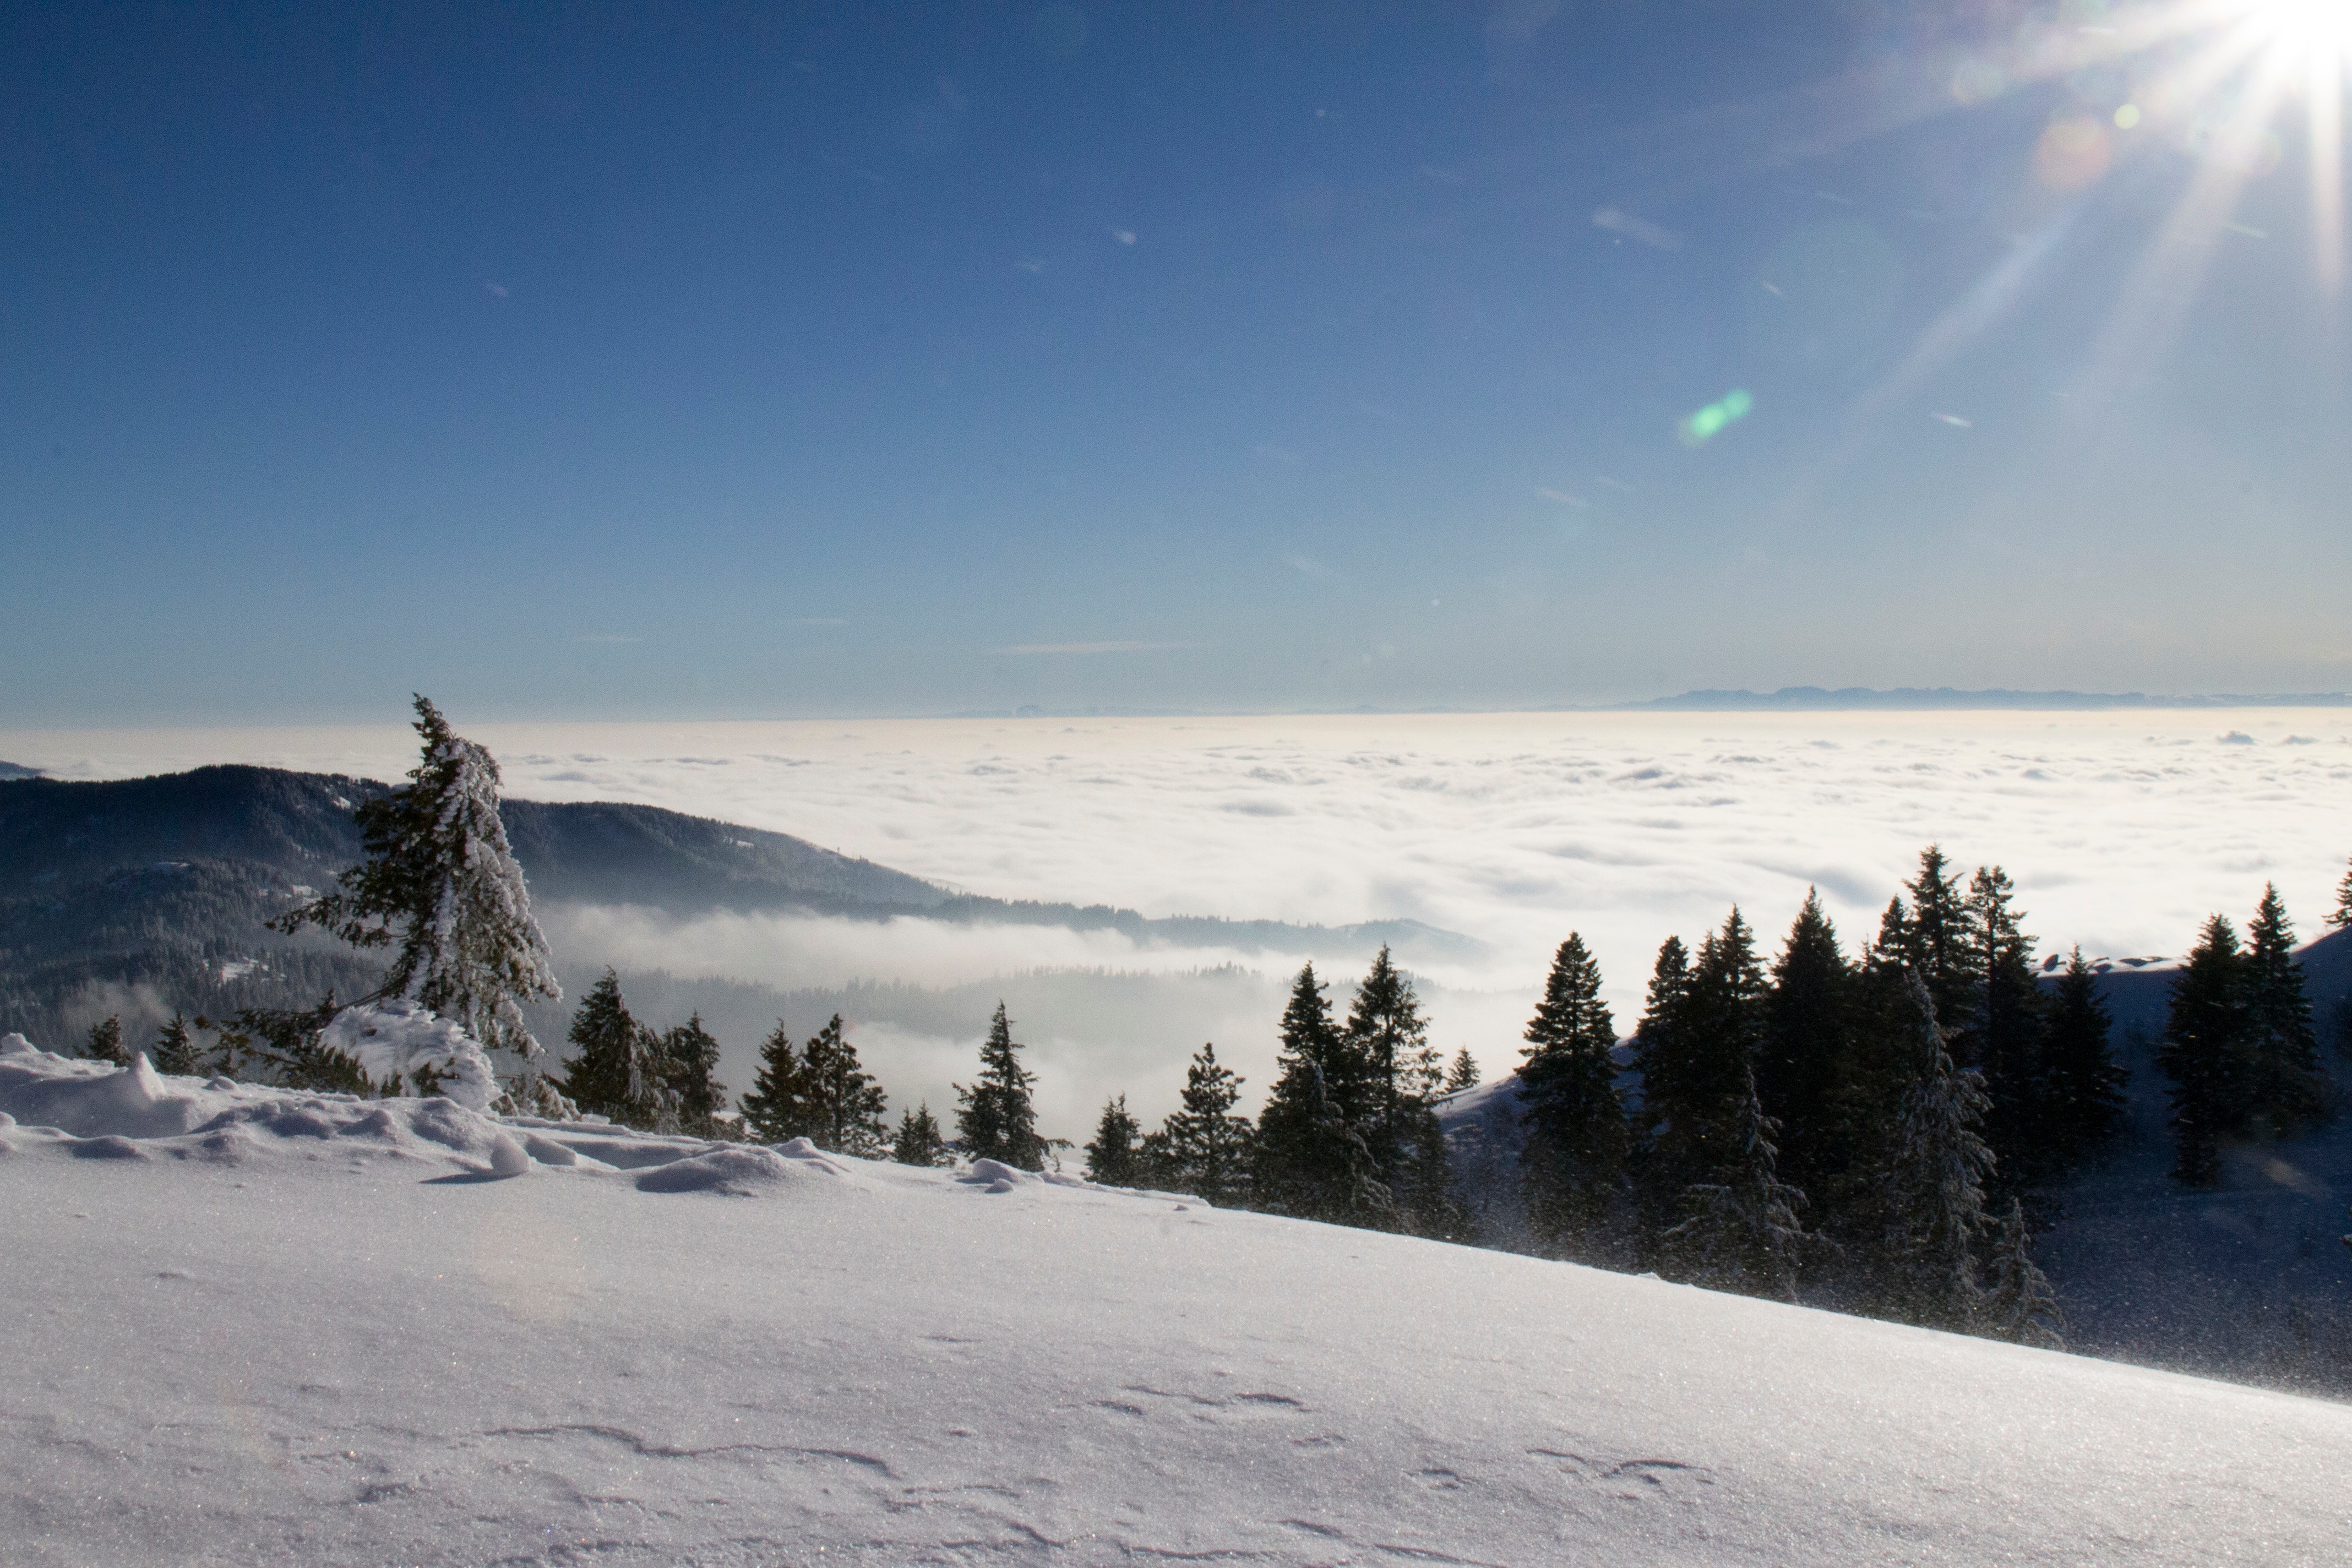
mountain, snow, winter, mountain range, weather, arctic, skiing, season, winter sport, alps, ski, footwear, piste, ski touring, ski equipment, mountainous landforms, geological phenomenon